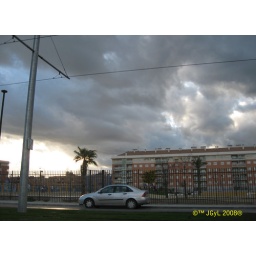
clouds and sky in Madrid